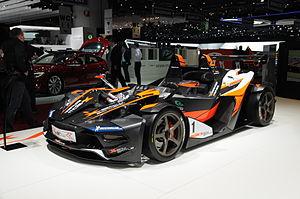
Salon international de l'automobile de Genève 2013